Calprotectin

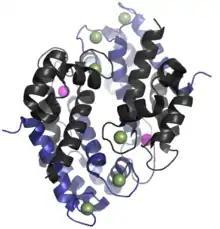
Crystal structure of Mn and Ca loaded calprotectin, showing two S100A8-S100A9 dimers. The grey and blue chains represent S100A8 and S100A9, respectively. Purple spheres represent Mn and green spheres represent Ca. Only one manganese ion can bind per calprotectin dimer.

The human homologue of calprotectin is a 24 kDa dimer, and is formed by the protein monomers S100A8 (10,835 Da) and S100A9 (13,242 Da). The primary structure of calprotectin can vary between species. For instance, the mouse homologue of S100A8 is 10,295 Da, while the S100A9 homologue is 13,049 Da. Early size exclusion chromatography experiments incorrectly indicated that calprotectin had a molecular mass of 36.5 kDa; occasionally this value is used in contemporary literature. Calprotectin S100A8-S100A9 dimers can non-covalently pair with one another to form 48 kDa tetramers.